Tulcán

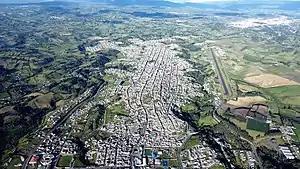
Aerial view of Tulcán. The Colombian city of Ipiales is in the upper right side

The first known history of the aboriginal occupants of this land begins with the failed Incan conquests. Tulcán sits within the northernmost outpost of the Inca Empire, which according to Spanish chroniclers, was the Rumichaca Bridge, located from Tulcán and which is the present-day border with Colombia.